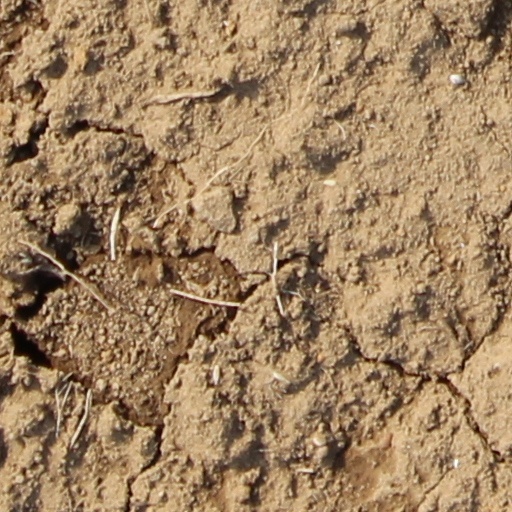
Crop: wheat